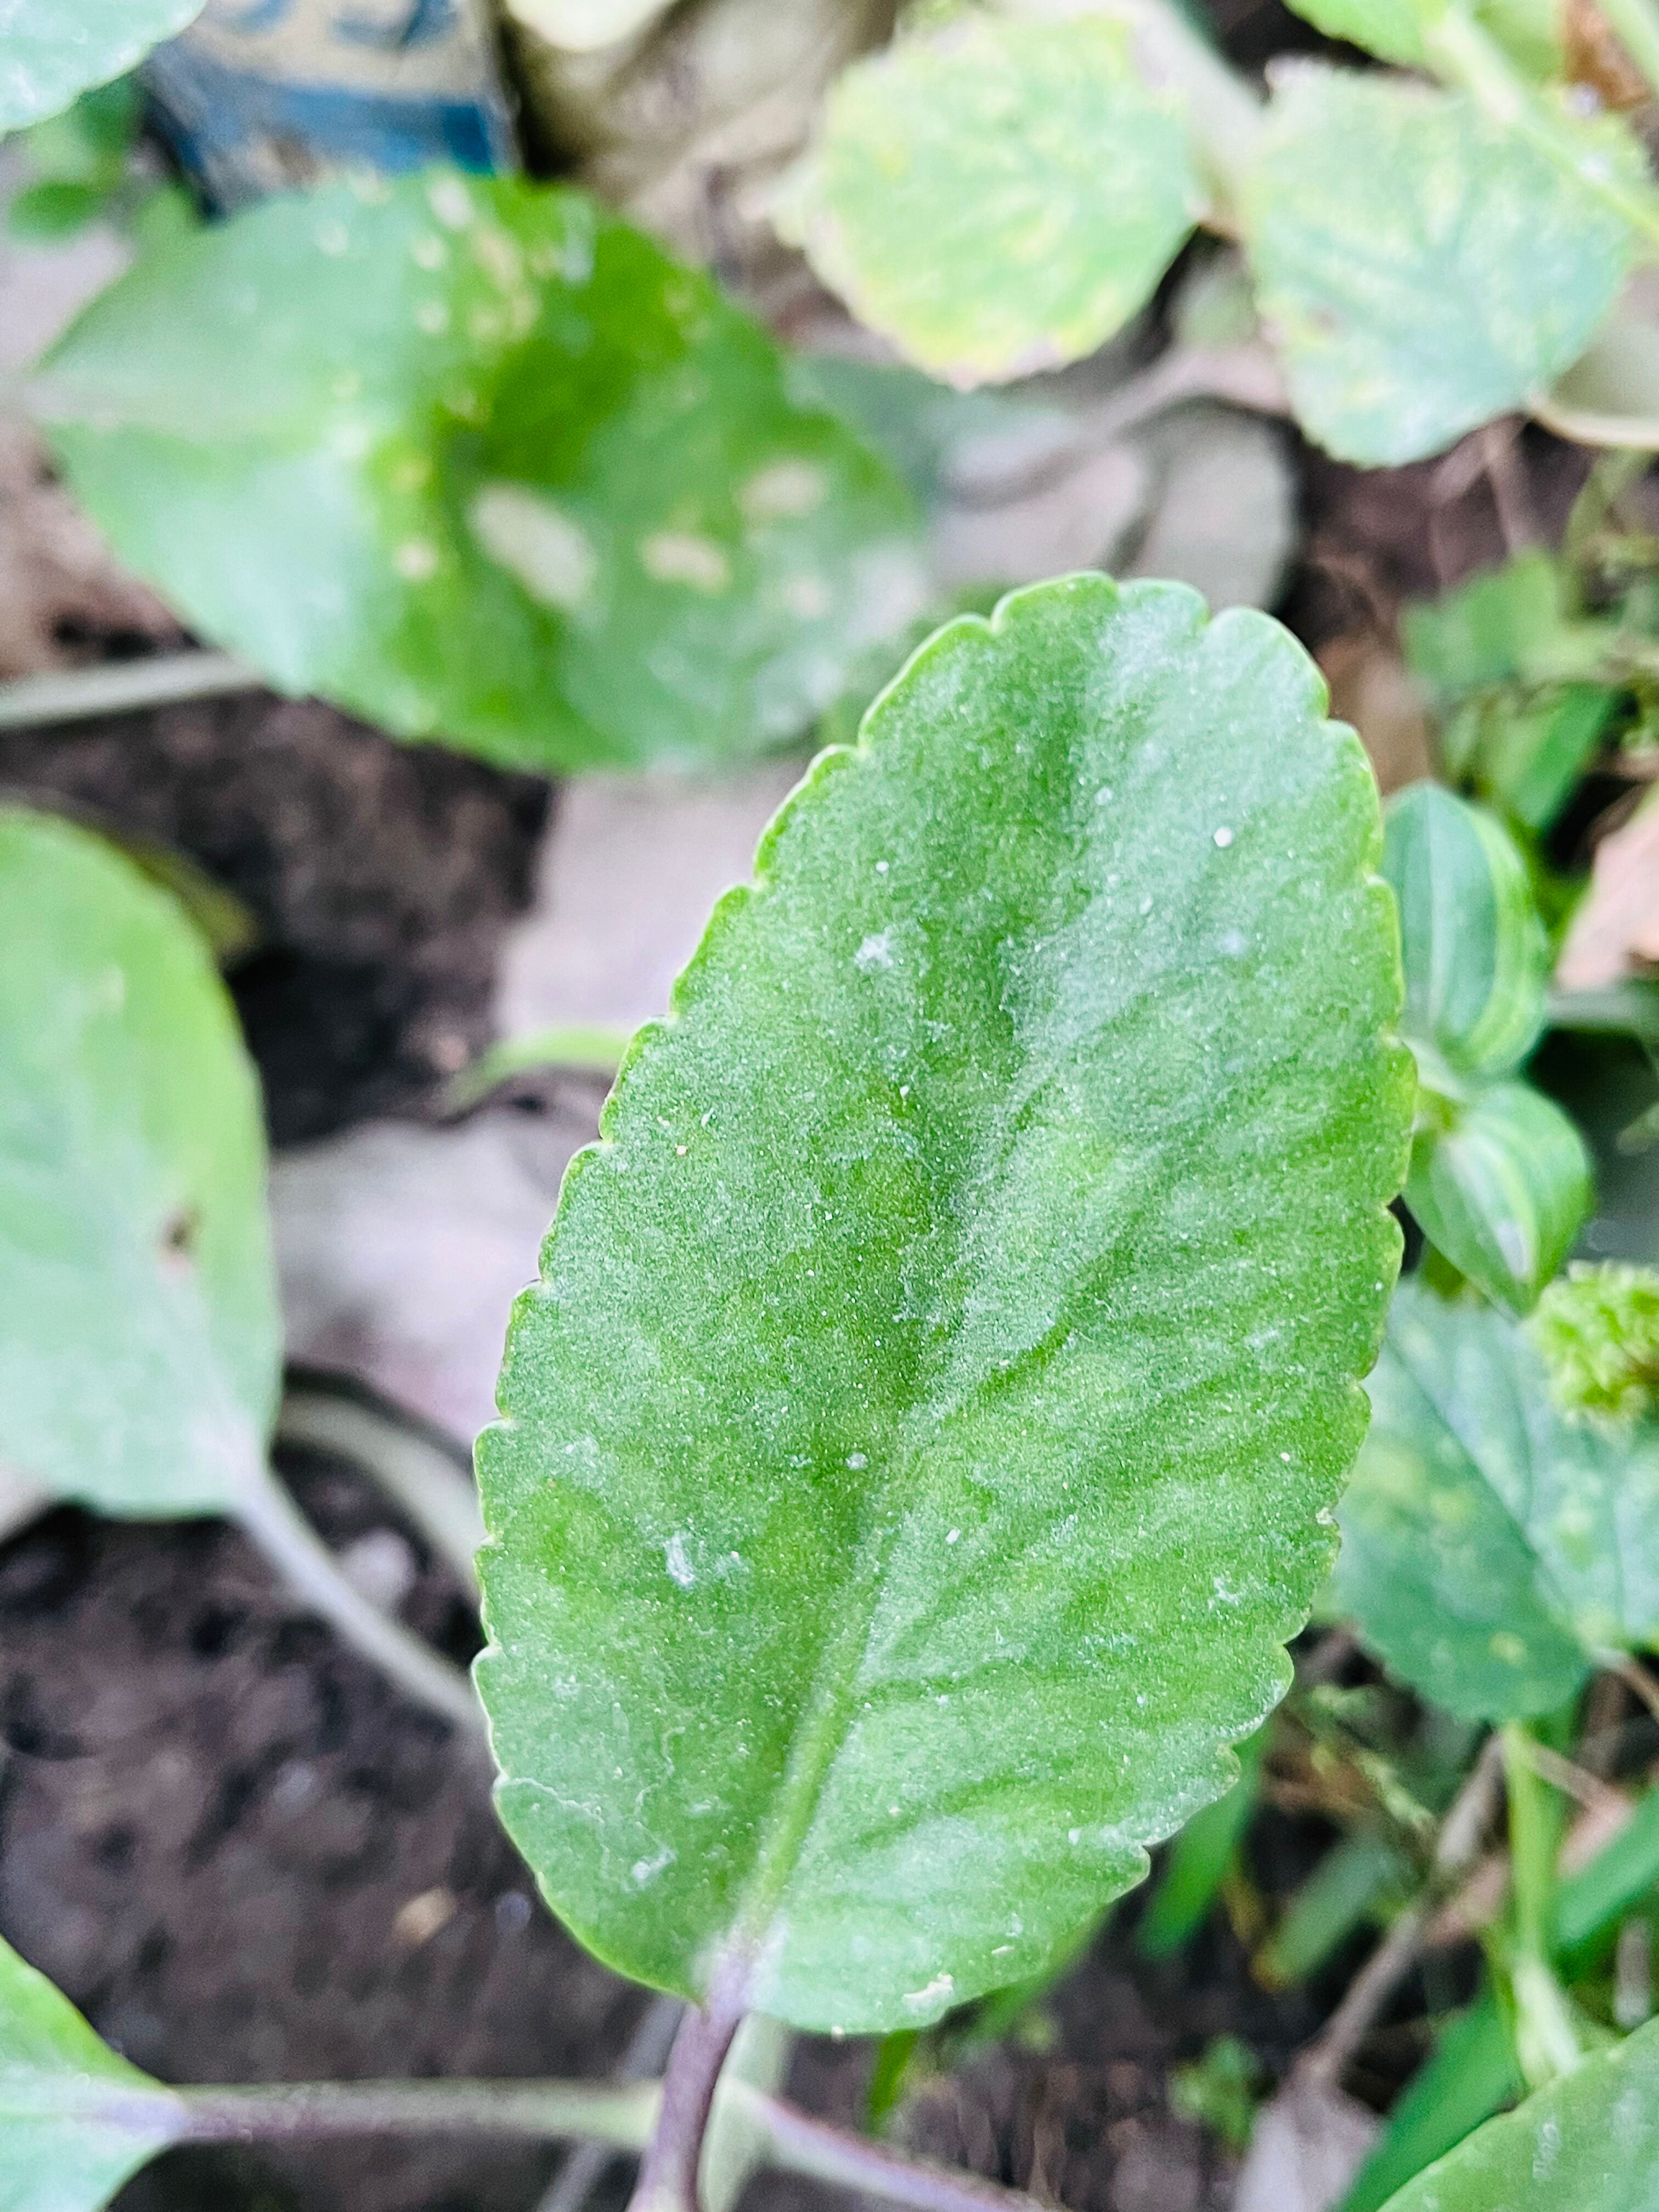
Plant species: kalanchoe-pinnata